List of dangerous snakes

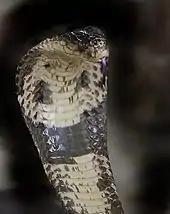
Monocled cobra ("Naja kaouthia")

The Chinese cobra ("Naja atra") is a highly venomous member of the true cobras (genus "Naja"). Its venom consists mainly of postsynaptic neurotoxins and cardiotoxins. Four cardiotoxin-analogues I, II, III, and IV, account for about 54% of the dry weight of the crude venom and have cytotoxic properties. The values of its venom in mice are 0.29 mg/kg IV, and 0.290.53 mg/kg SC. The average venom yield from a snake of this species kept at a snake farm was about 250.8 mg (80 mg dry weight). According to Minton (1974), this cobra has a venom yield range of 150 to 200 mg (dry weight). Brown listed a venom yield of 184 mg (dry weight). It is one of the most prevalent venomous snakes in mainland China and Taiwan, which has caused many snakebite incidents to humans.